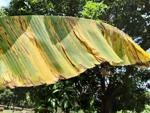
Label: segatoka